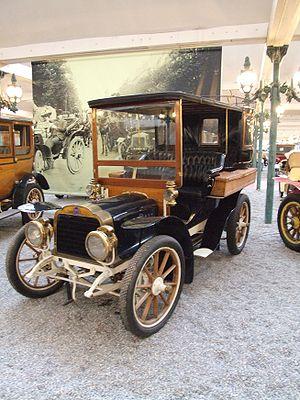
Mors est un constructeur pionnier de l'automobile français parisien entre 1895 et 1925. Il fut célèbre au début du XXᵉ siècle pour ses nombreux succès sportifs entre 1899 et 1904, rivalisant alors souvent avec Panhard sur route. Mors est dirigé par André Citroën à partir de 1908 puis absorbé par Citroën à sa fondation en 1919.
André Citroën, né le 5 février 1878 à Paris 9ᵉ au 44, rue Laffitte, et mort le 3 juillet 1935 à Paris 16ᵉ, est un ingénieur polytechnicien français, pionnier de l'industrie automobile, fondateur de l'empire industriel automobile de même nom en 1919.
Cette liste présente les véhicules automobiles protégés au titre des monuments historiques en France.